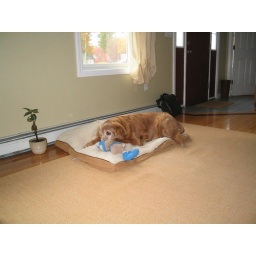
My old dog Sid sleeping in his spot